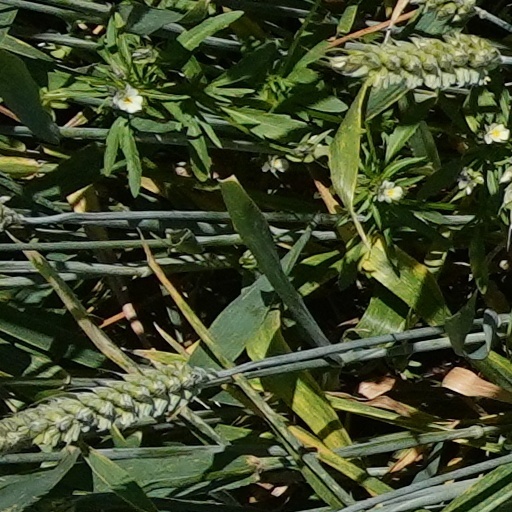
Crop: wheat